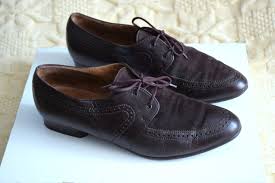
Label: Brogue